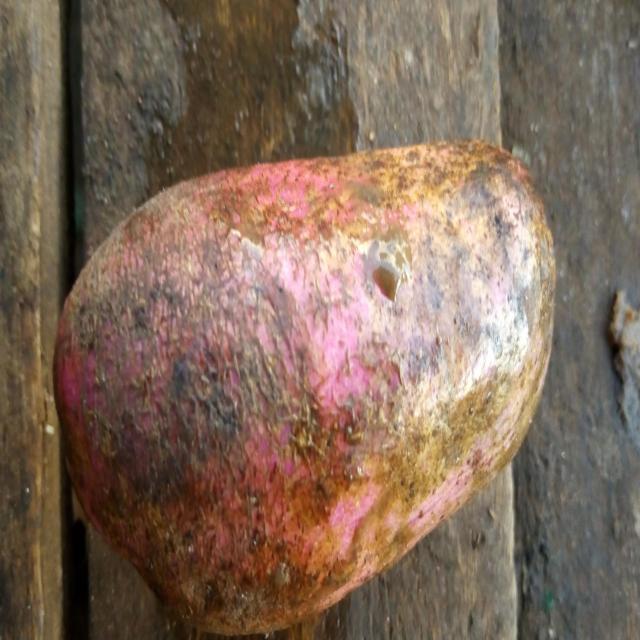
Plum grade: rotten